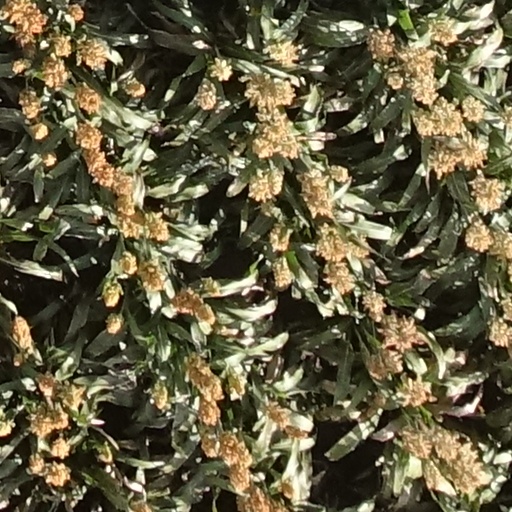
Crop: sorghum